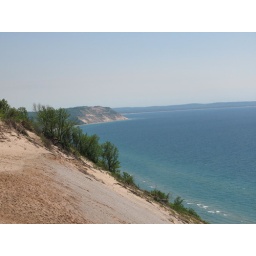
Some sand dunes rise 250+ ft. above the lake shore